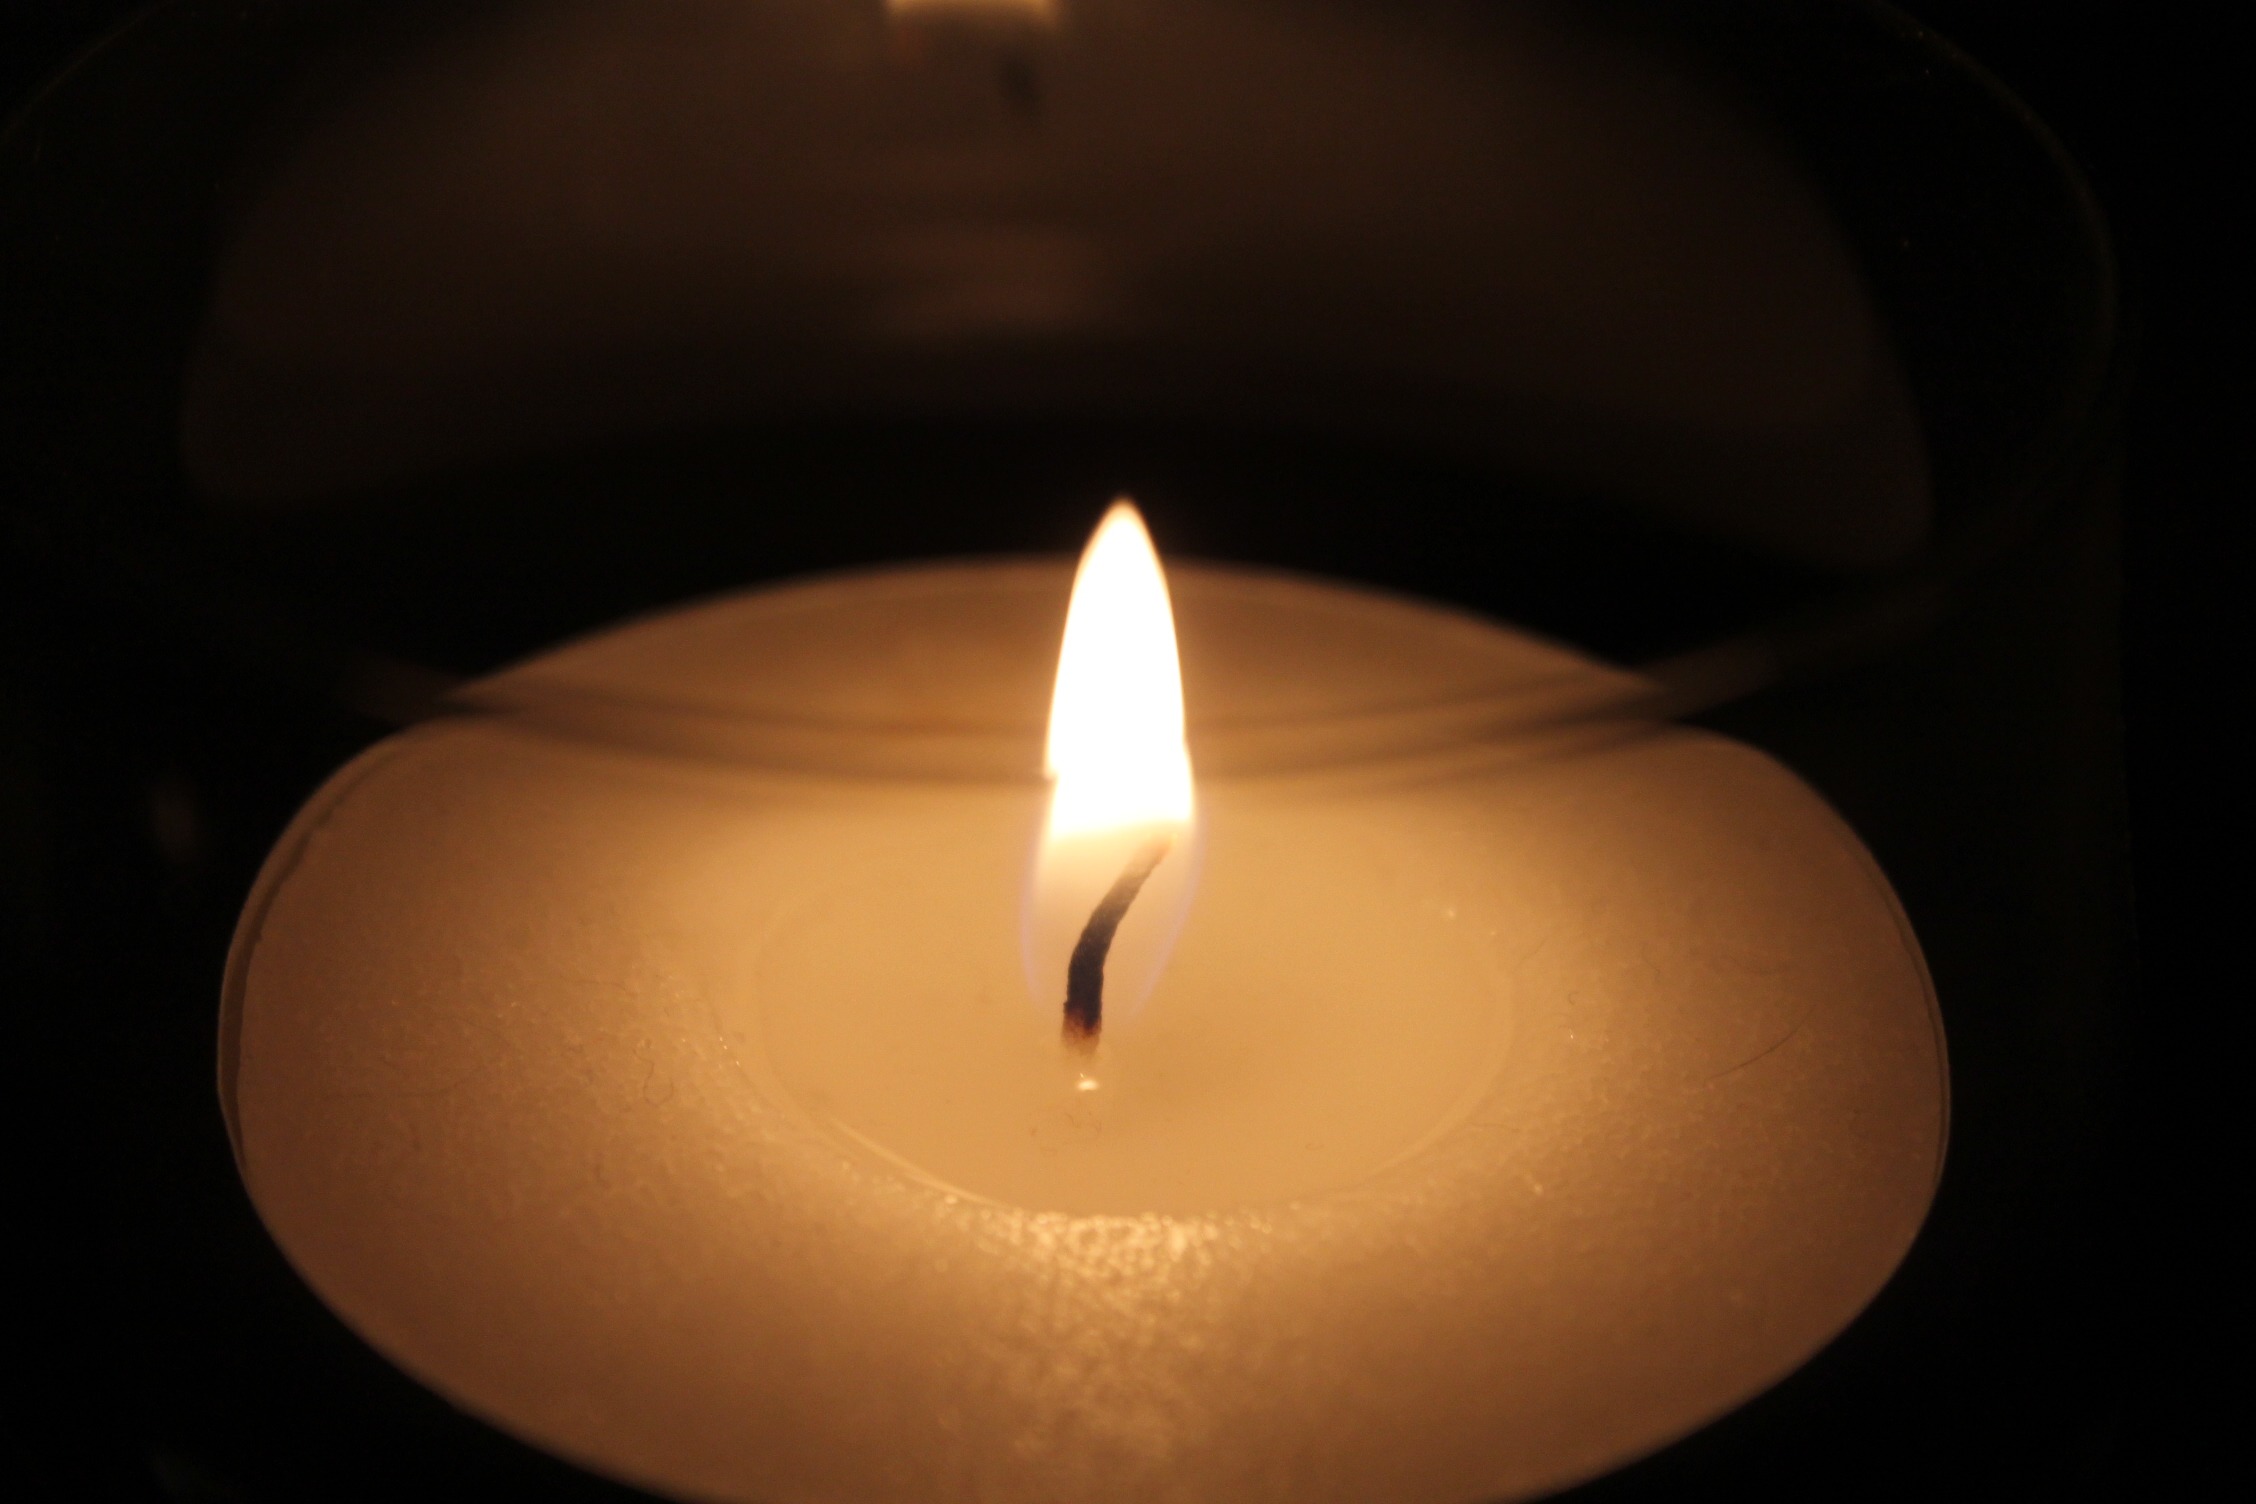
light, atmosphere, flame, darkness, lamp, candle, lighting, decor, circle, light fixture, wax candle, tealight, macro photography, incandescent light bulb